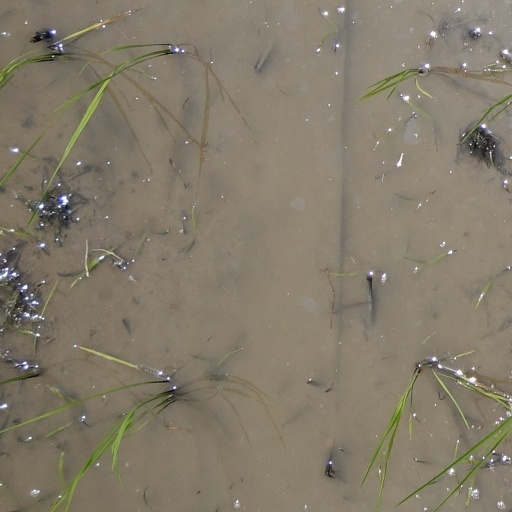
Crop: rice